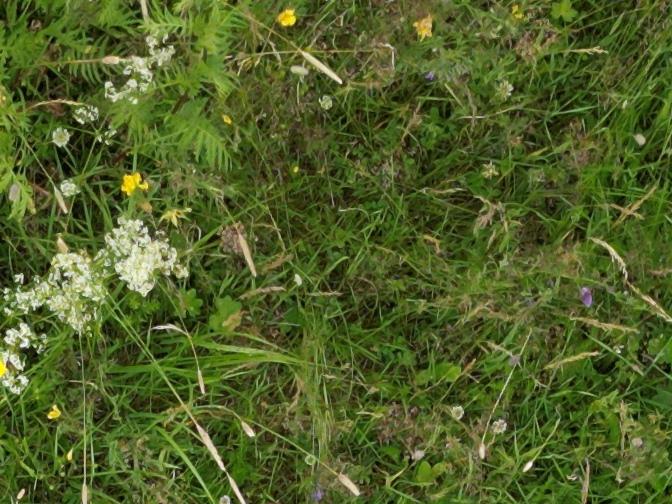
Flowers visible: yarrow flowers, yarrow flowers, yarrow flowers, yarrow flowers, yarrow flowers, yarrow flowers, yarrow flowers, yarrow flowers